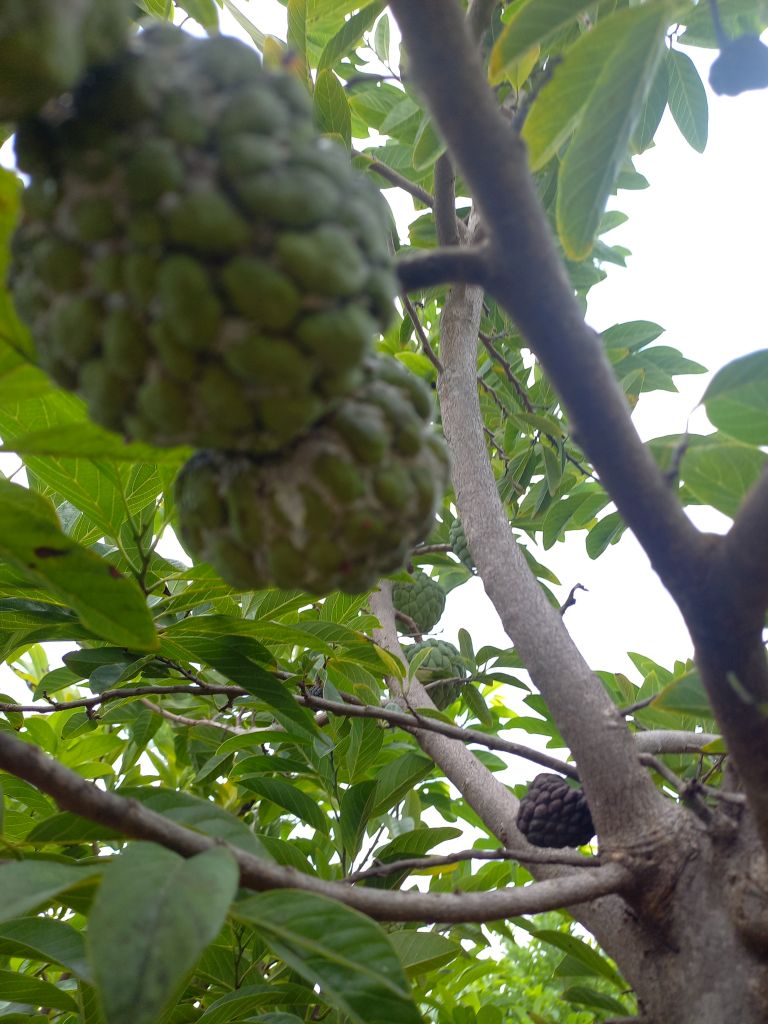
Disease label: Mealy Bug